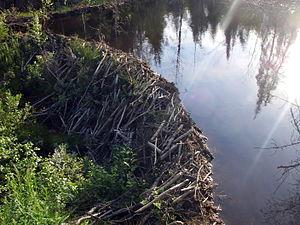
Le Castor d’Europe, Castor commun ou Castor d’Eurasie est une espèce de mammifères de la famille des Castoridae. C’est le plus grand des rongeurs aquatiques autochtones d’Eurasie et de l’hémisphère nord.